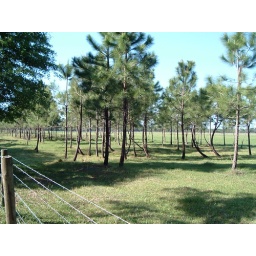
A final view and we see more pine trees that were bent while they were young by the storms.